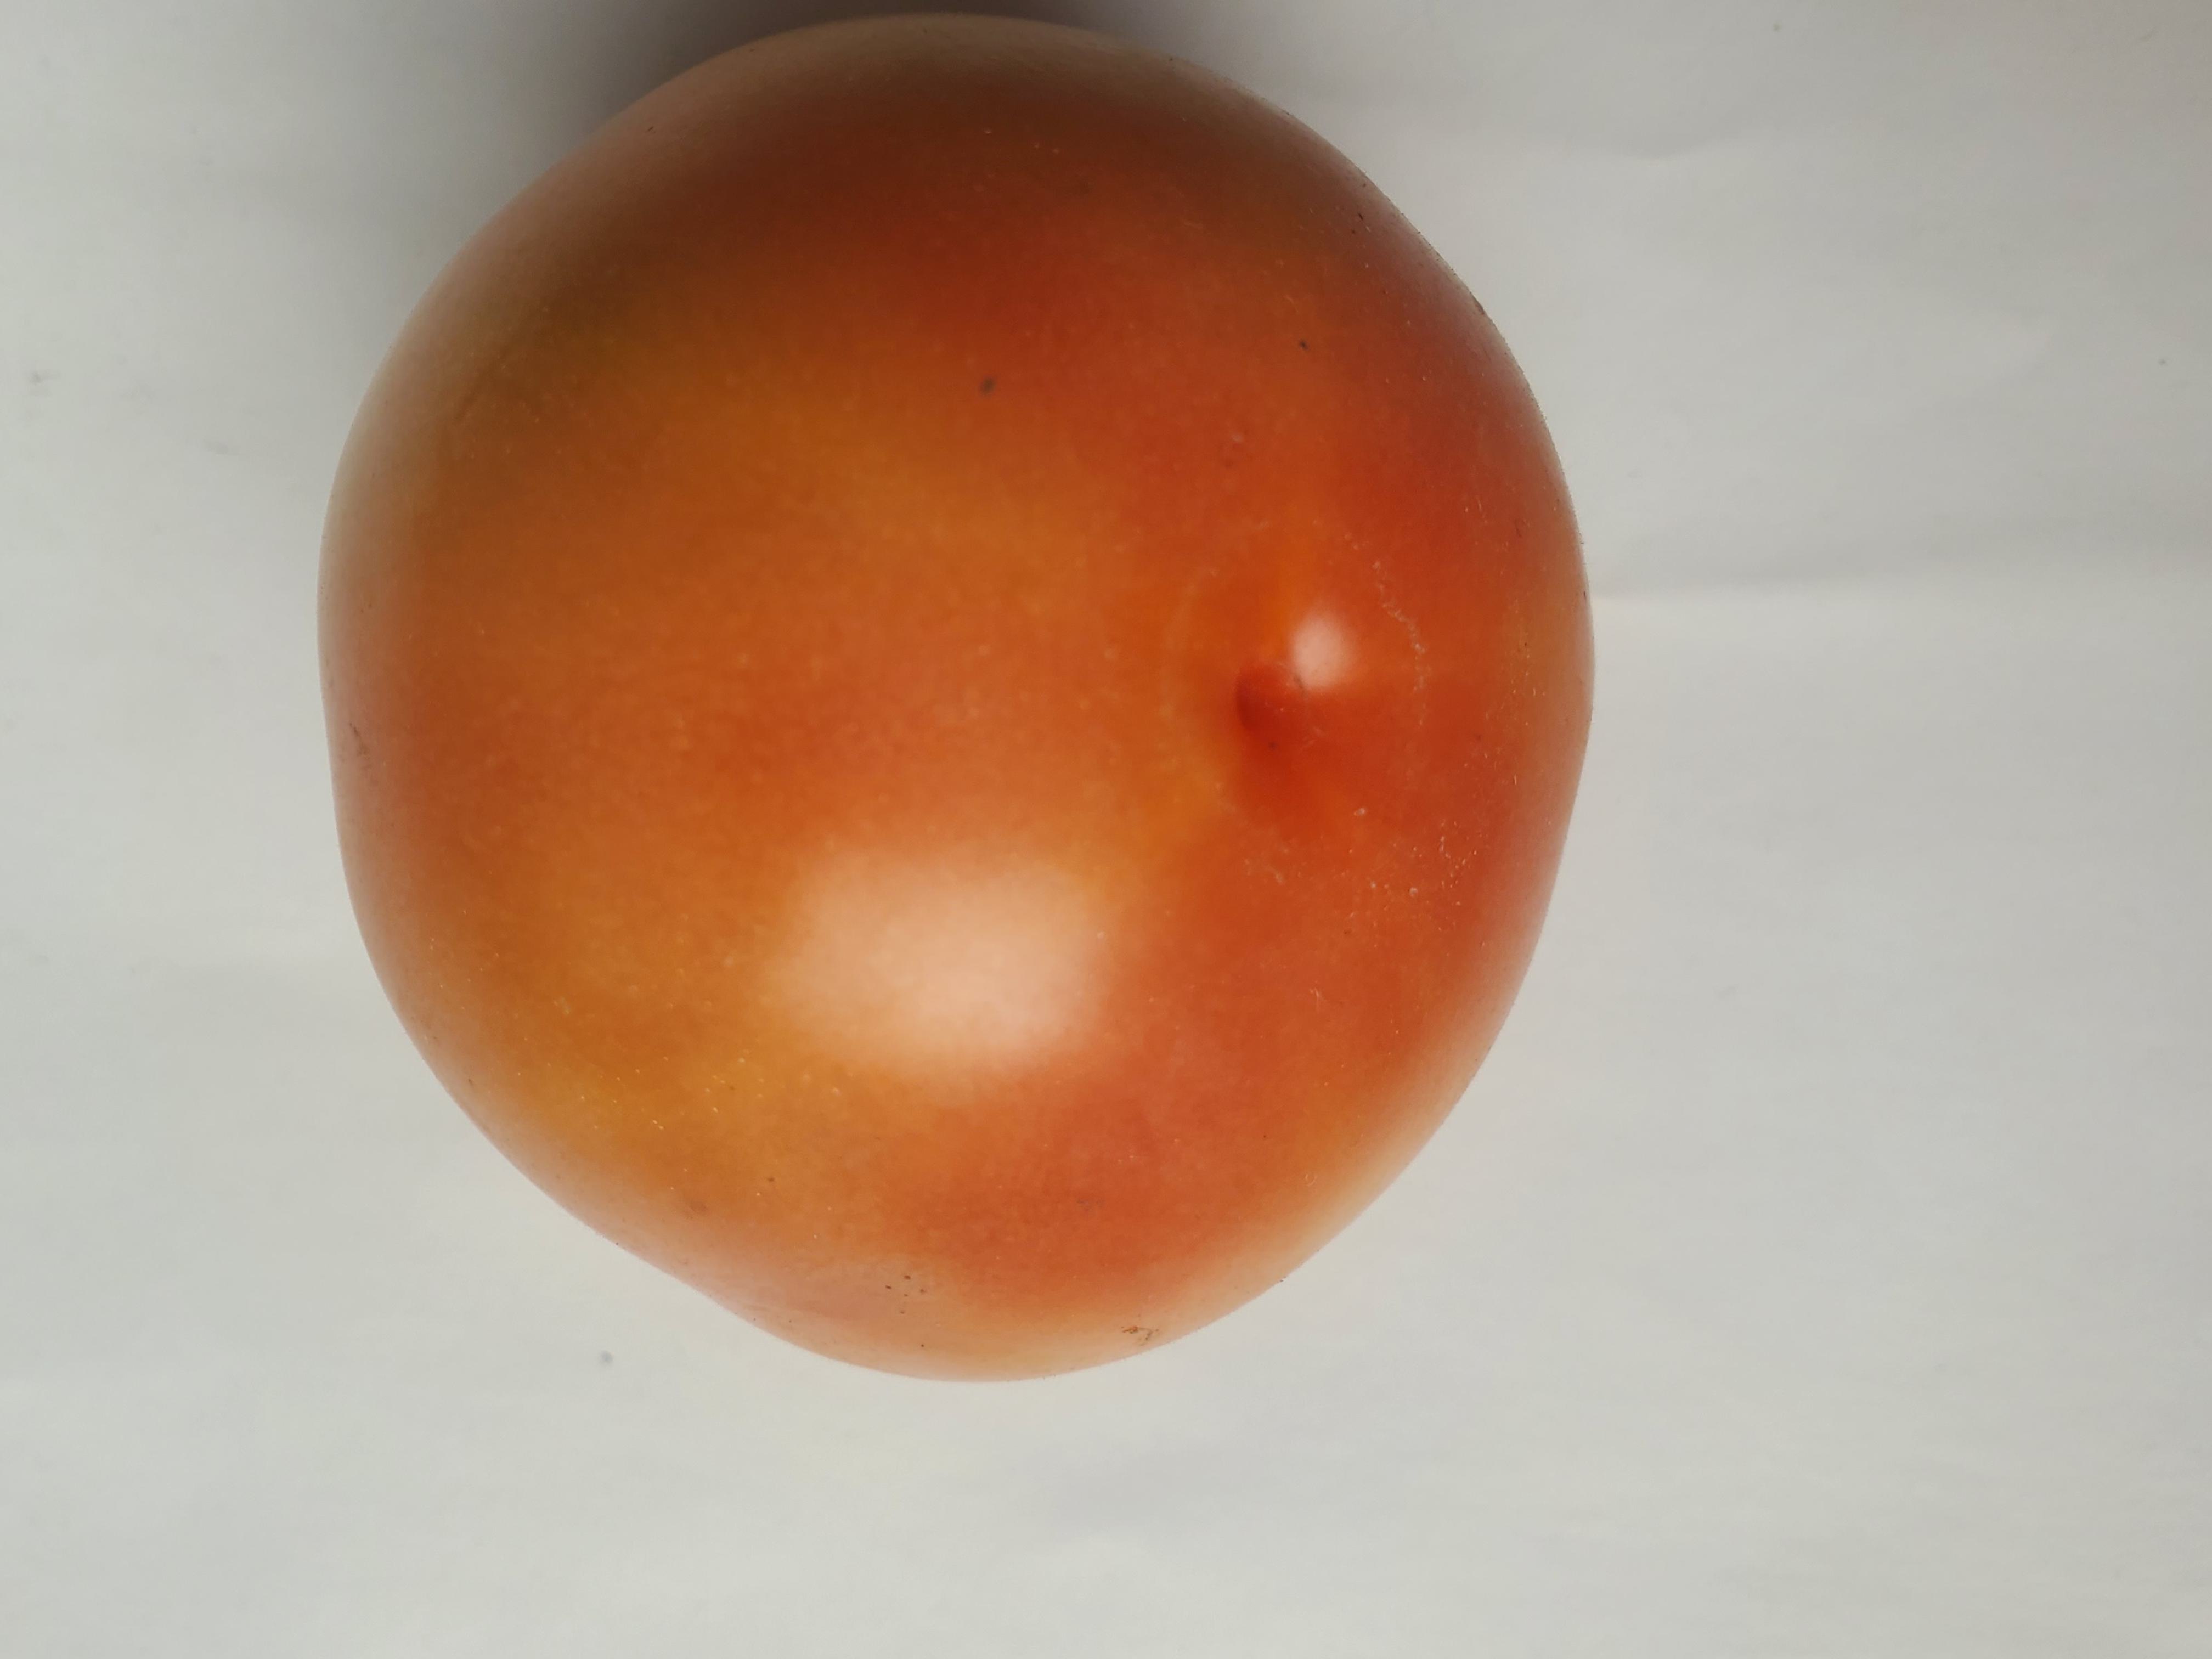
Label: Fresh